Rams (2015 film)

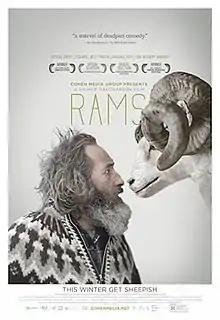
Film poster

Rams is a 2015 Icelandic drama film written and directed by Grímur Hákonarson. It was screened in the Un Certain Regard section at the 2015 Cannes Film Festival where it won the Prix Un Certain Regard. It was screened in the Contemporary World Cinema section of the 2015 Toronto International Film Festival. It was selected as the Icelandic entry for the Best Foreign Language Film at the 88th Academy Awards but it was not nominated. In 2016, online newspaper "Kjarninn" voted it the second-greatest Icelandic film of all time.